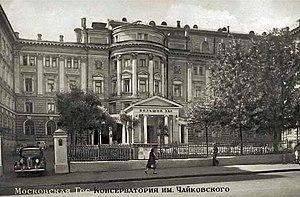
Le Conservatoire Tchaïkovski de Moscou en 1940
Le Conservatoire Tchaïkovski de Moscou est l'école de musique la plus importante et la plus prestigieuse de Moscou, sinon de toute la Russie. Parmi ses élèves, on compte maints musiciens, virtuoses ou compositeurs reconnus, à l'image de Serge Rachmaninov, Alexandre Scriabine, Mikhail Pletnev, Aram Khatchatourian, Sviatoslav Richter, Mstislav Rostropovitch, Ekaterina Novitskaïa, Emil Guilels, David Oïstrakh, Vladimir Spivakov, Alfred Schnittke, Eugène Gounst ou encore Yuri Bashmet.
Alfred Garrievitch Schnittke, né le 24 novembre 1934 à Engels et mort le 3 août 1998 à Hambourg, est un compositeur russe de l'après-guerre d'origine allemande.
La Bolchaïa Nikitskaïa est une des rues les plus prestigieuses du centre historique de Moscou.